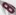
Number: 8